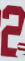
Number: 2